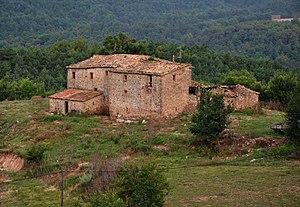
Muntanyola est une commune de la province de Barcelone, en Catalogne, en Espagne, de la comarque d'Osona.